Rochester, New York

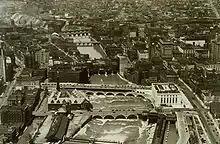
Rochester in 1938

During World War II, Rochester factories produced a variety of goods for the war effort, including fuel tanker ships, optical equipment, and radio proximity fuses, amounting to of military orders. Following the war, the city began engaging in urban renewal projects to revitalize downtown, including the construction of Midtown Plaza and freeways like the Inner Loop, and the demolition of the Front Street neighborhood. By the 1970s, the city experienced highway revolts against new projects, and in the 2010s, the city began filling in the Inner Loop to restore older neighborhoods.